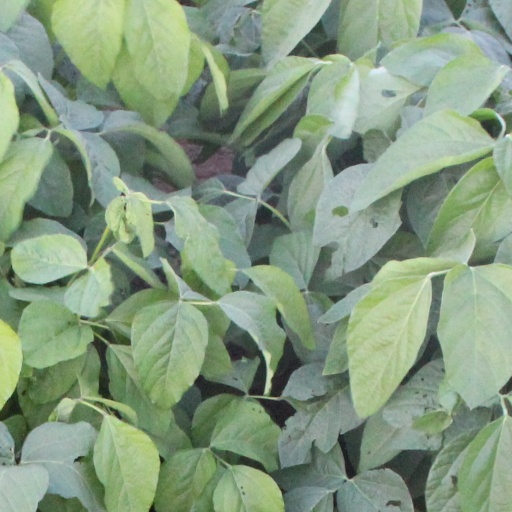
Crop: soybean